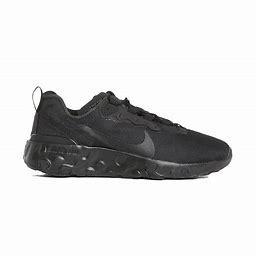
Brand: Nike
Model: Renew Element 55